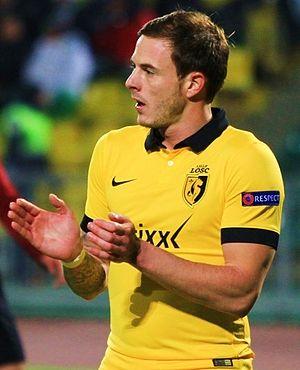
La saison 2018-2019 de l'En avant de Guingamp, club de football français, voit le club évoluer en Ligue 1 pour la treizième fois de son histoire et battre son record de participations consécutives dans l'élite.